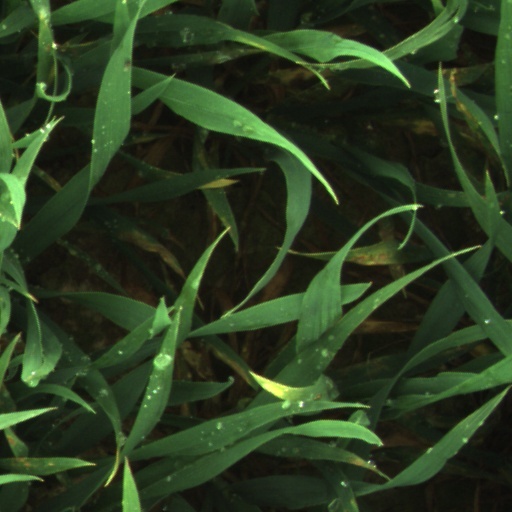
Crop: wheat